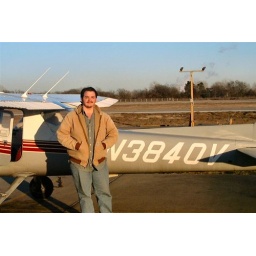
This is me on christmas eve standing next the the airplane that i did my 1st solo in N3840VTaken on 12/24/2004